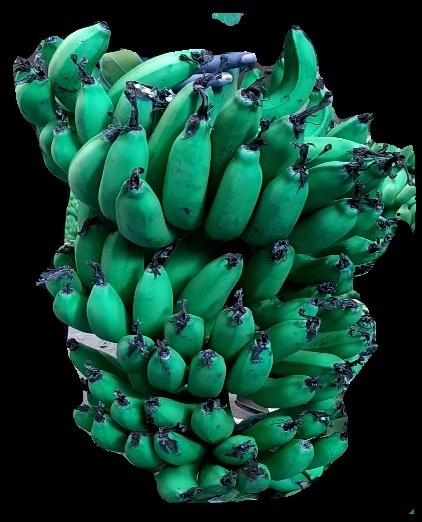
Variety: pachbale
Grade: grade3